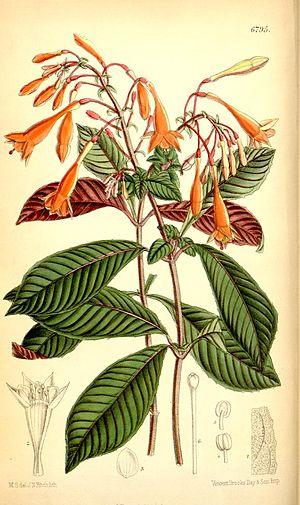
Fuchsia triphylla est une espèce de plantes de la famille des Onagraceae. Ce fuchsia arbustif est originaire d'Hispaniola aux Caraïbes.